James Michael Curley

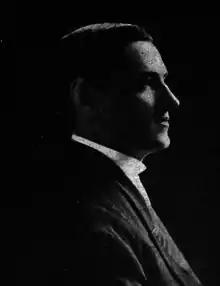
James Michael Curley during his first term as a Member of Congress in 1912

In 1910, while a member of Boston's board of aldermen, Curley challenged U.S. Representative Joseph F. O'Connell, a fellow Democrat.